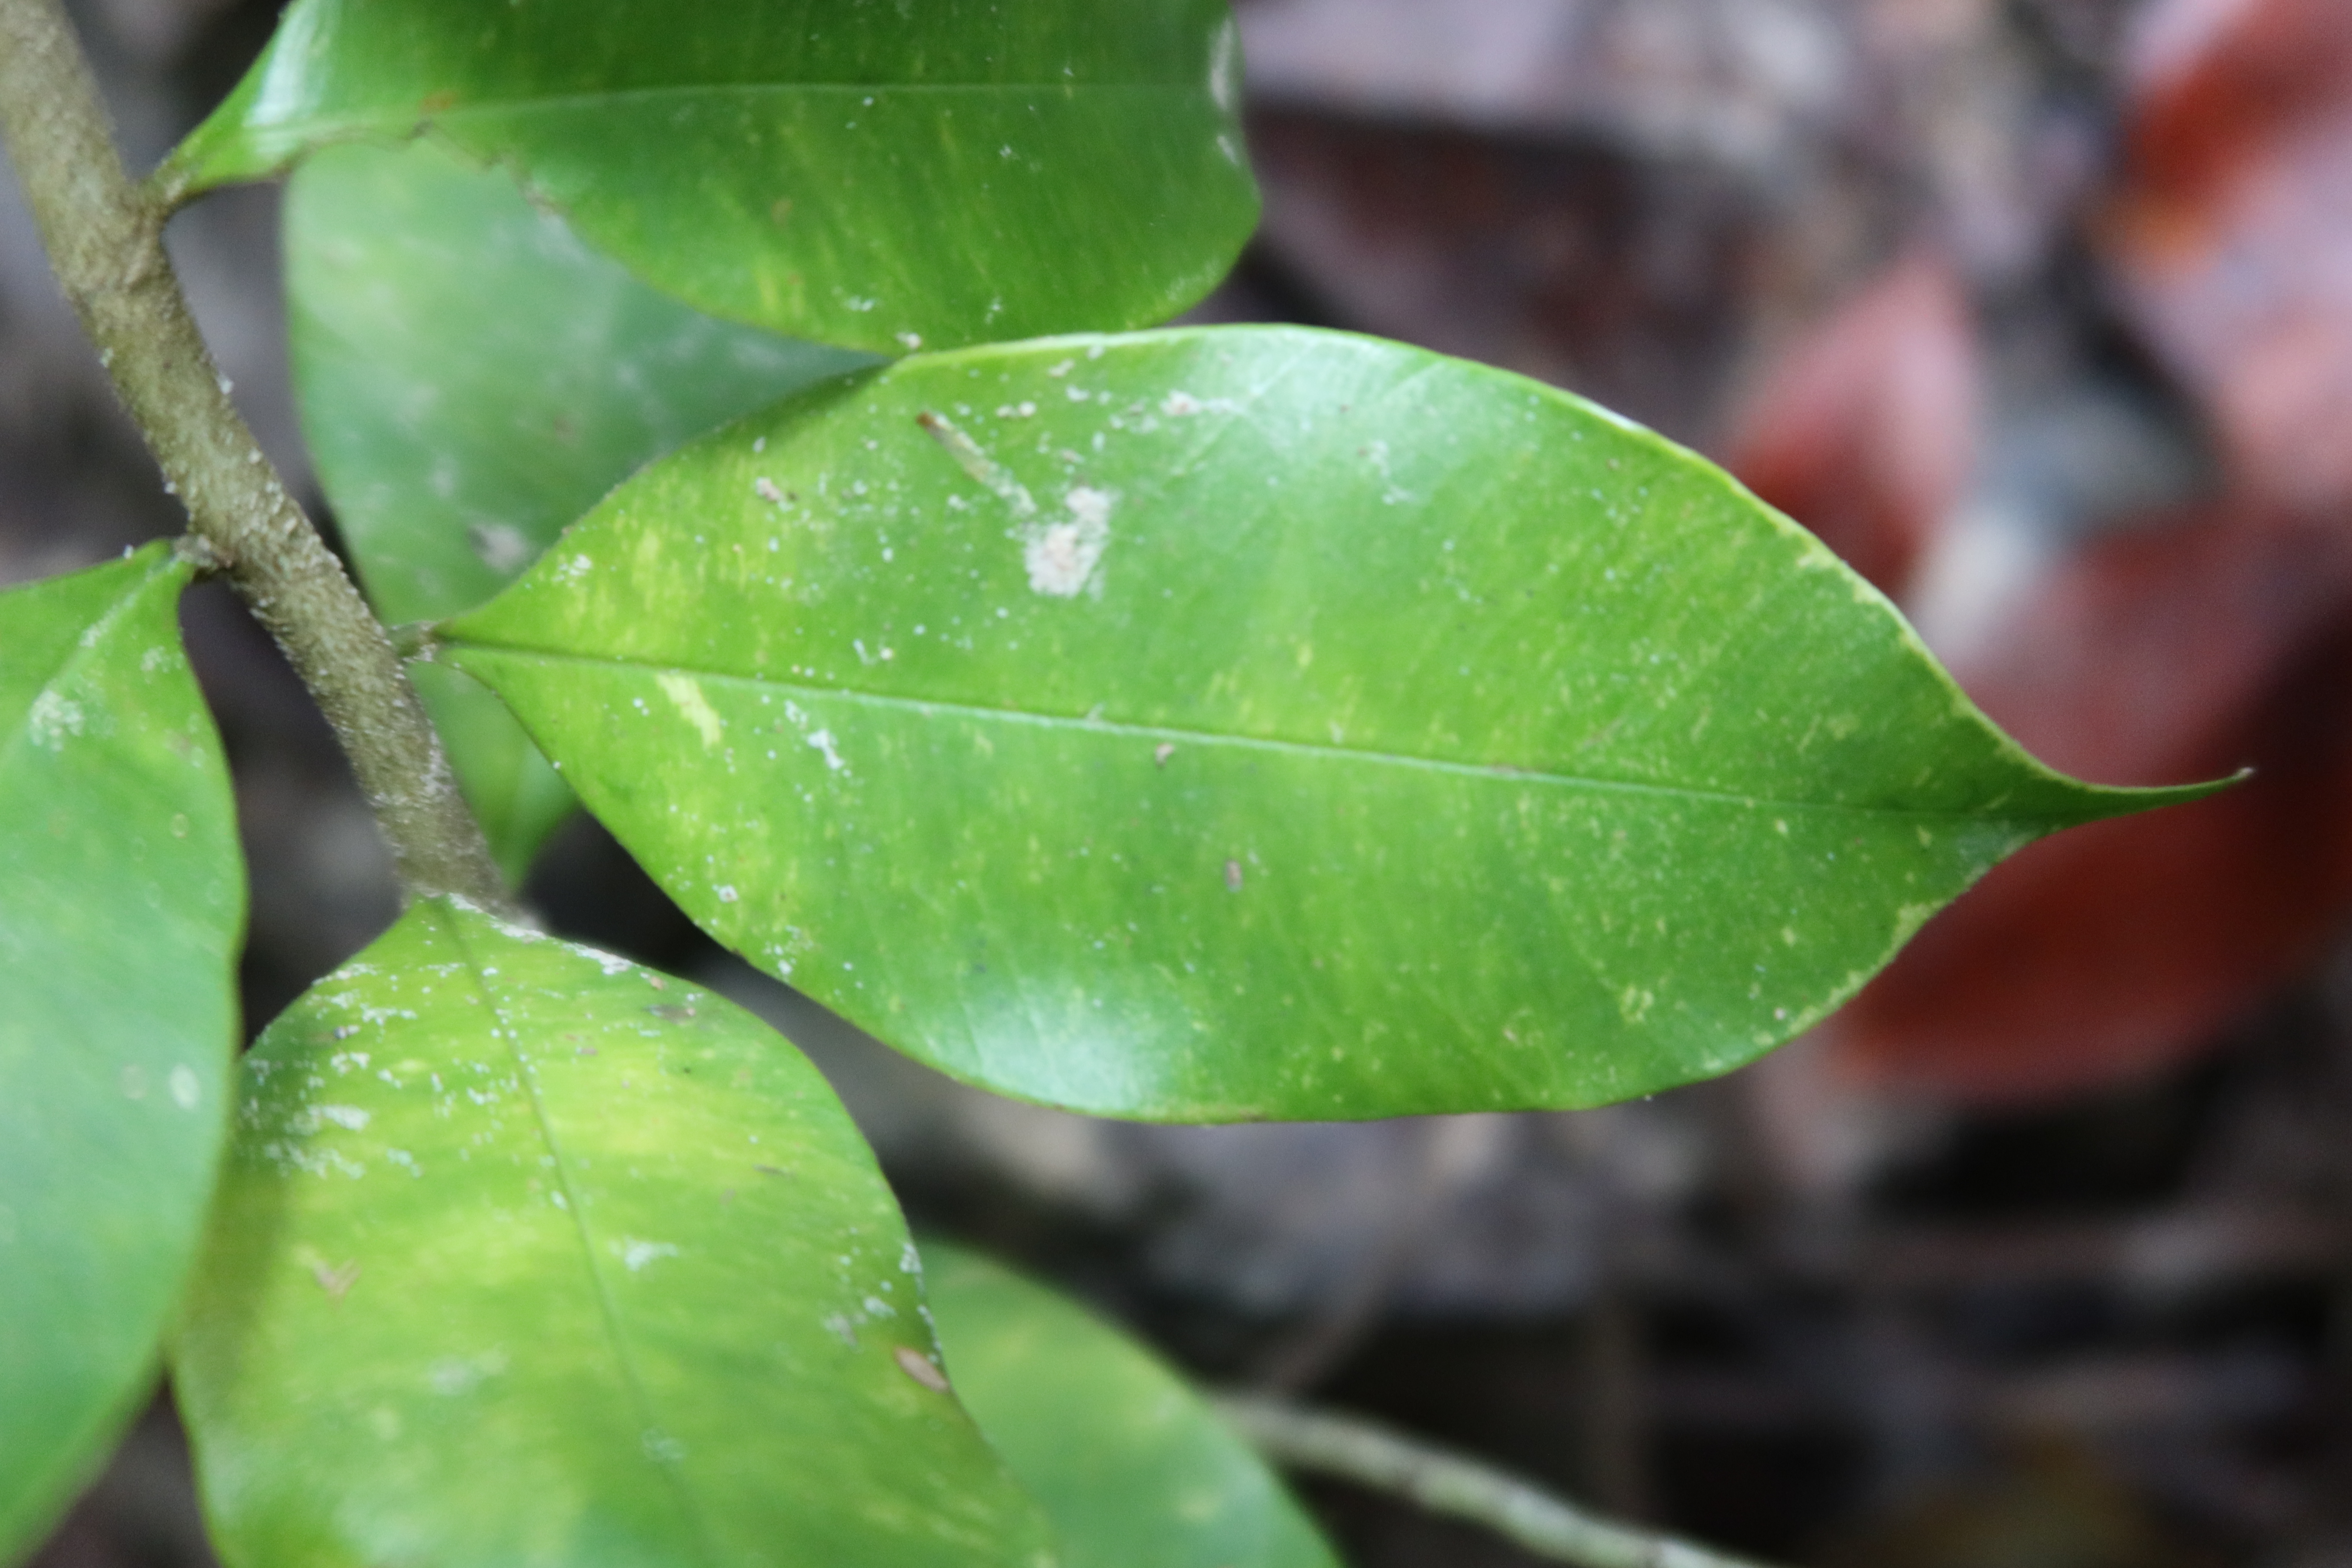
Label: Mealy bugs